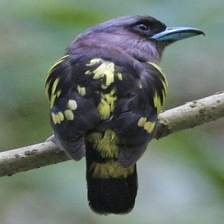
Species: BANDED BROADBILL
Scientific name: EURYLAIMUS JAVANICUS